Michigan Central Station

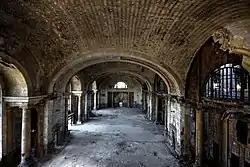
Waiting room, 2009

In 2004, Detroit mayor Kwame Kilpatrick announced that the city was pursuing options to relocate its Detroit Police Department headquarters and possibly consolidate other law enforcement offices to MCS. However, in mid-2005, the city canceled the plan and chose to renovate its existing headquarters. In 2006 it was proposed that the station be redeveloped into a Trade Processing Center adapting the station as a customs and international trade processing center due to its proximity to the Ambassador Bridge. Although the City of Detroit considered the building a "Priority Cultural Site" in 2006, the City Council on April 7, 2009, passed a resolution to demolish the structure. Seven days later, Detroit resident Stanley Christmas sued the city of Detroit to stop the demolition effort, citing the National Historic Preservation Act of 1966.